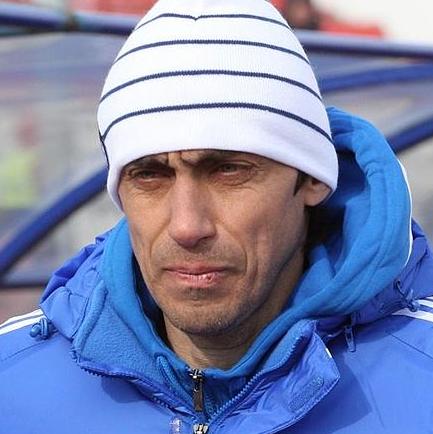
Age: 42